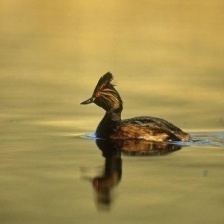
Species: BLACK-NECKED GREBE
Scientific name: PODICEPS NIGRICOLLIS